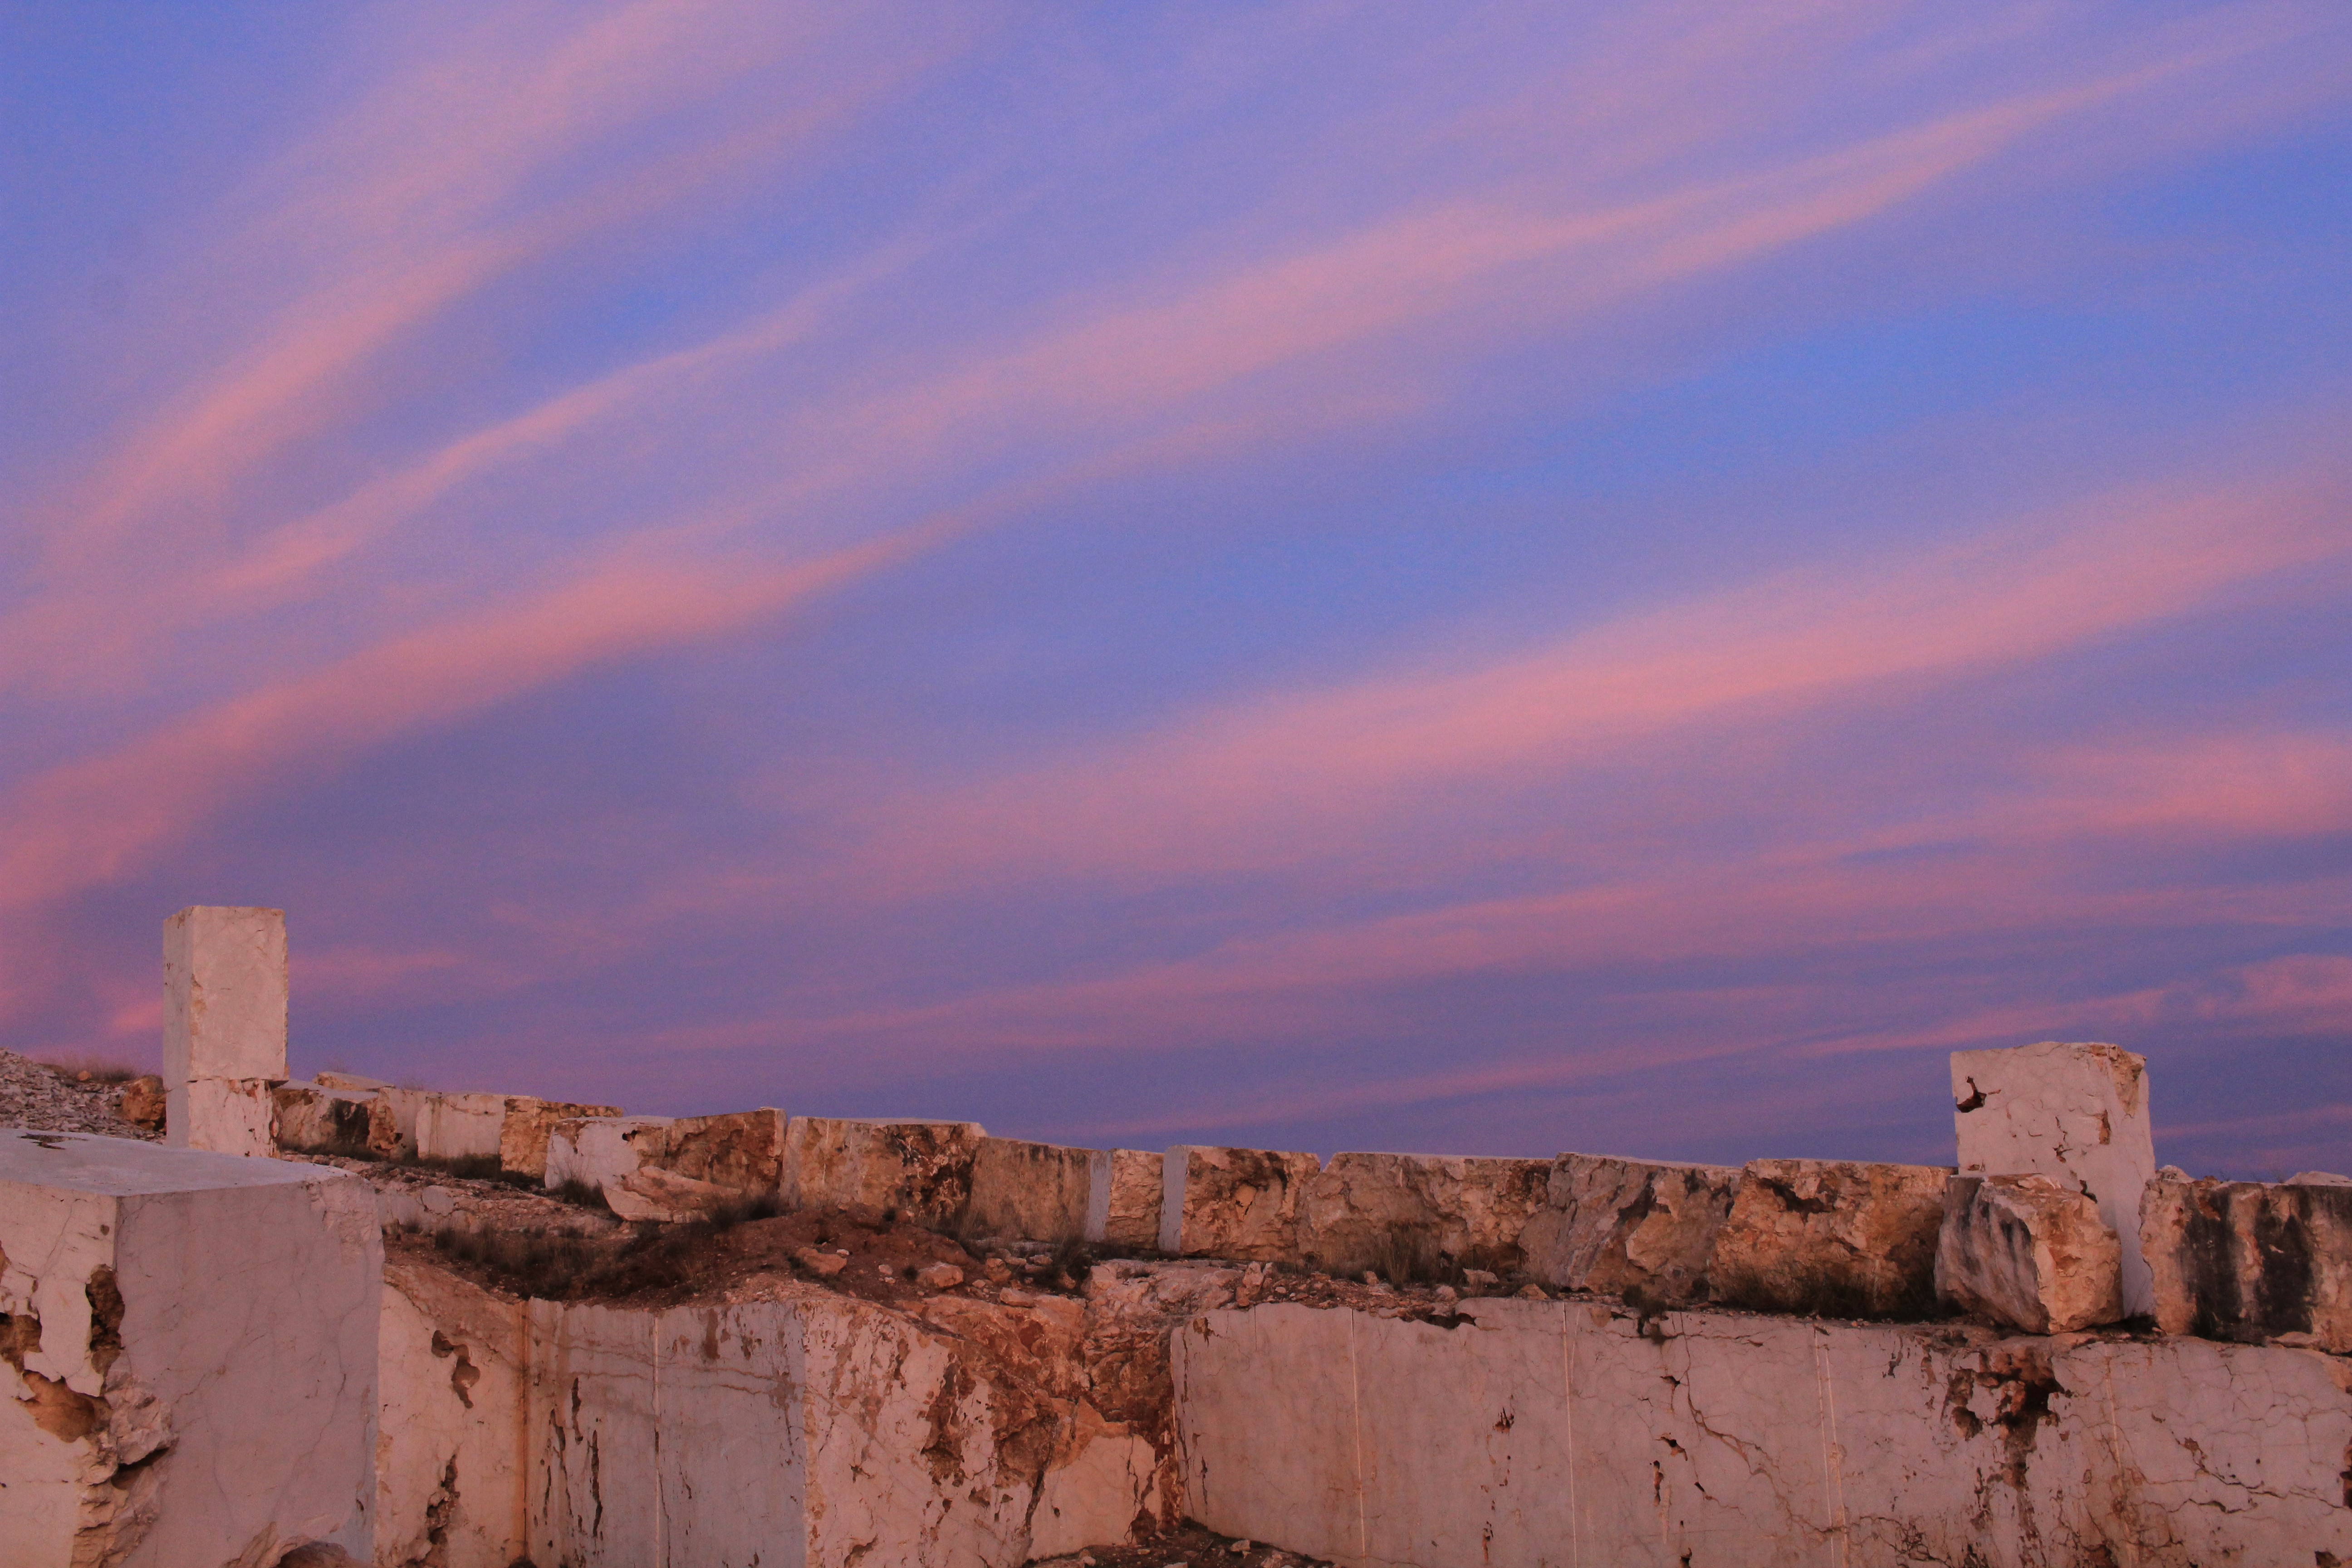
quarry, sunset, spain, sky, ruins, wall, historic site, ancient history, landscape, rock, formation, horizon, cloud, history, architecture, archaeological site, photography, fortification, evening, vacation, badlands, tourism, building